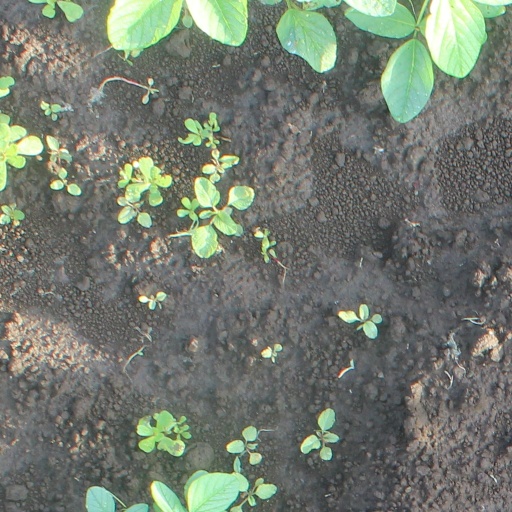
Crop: soybean